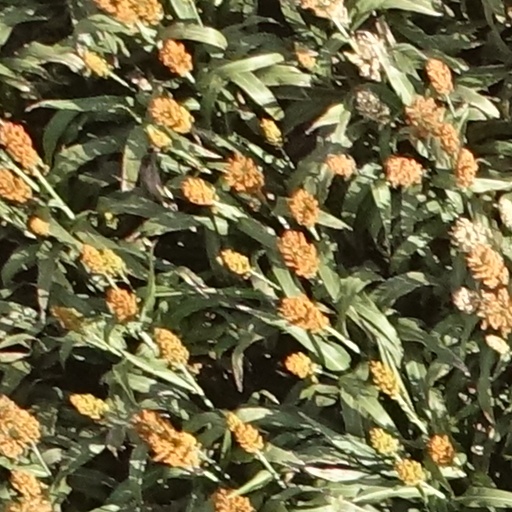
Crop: sorghum